Mark Henry

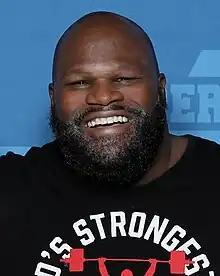
Henry in 2018

Mark Jerrold Henry (born June 12, 1971) is an American former powerlifter, Olympic weightlifter, strongman, and retired professional wrestler currently signed to WWE under a Legends contract.